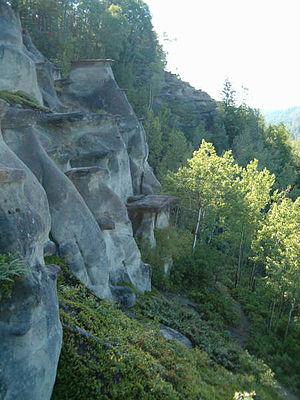
Le Parc provincial de Sundance est un parc provincial de l'Alberta situé à 100 km à l'est du parc national de Jasper.